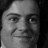
Emotion: happy